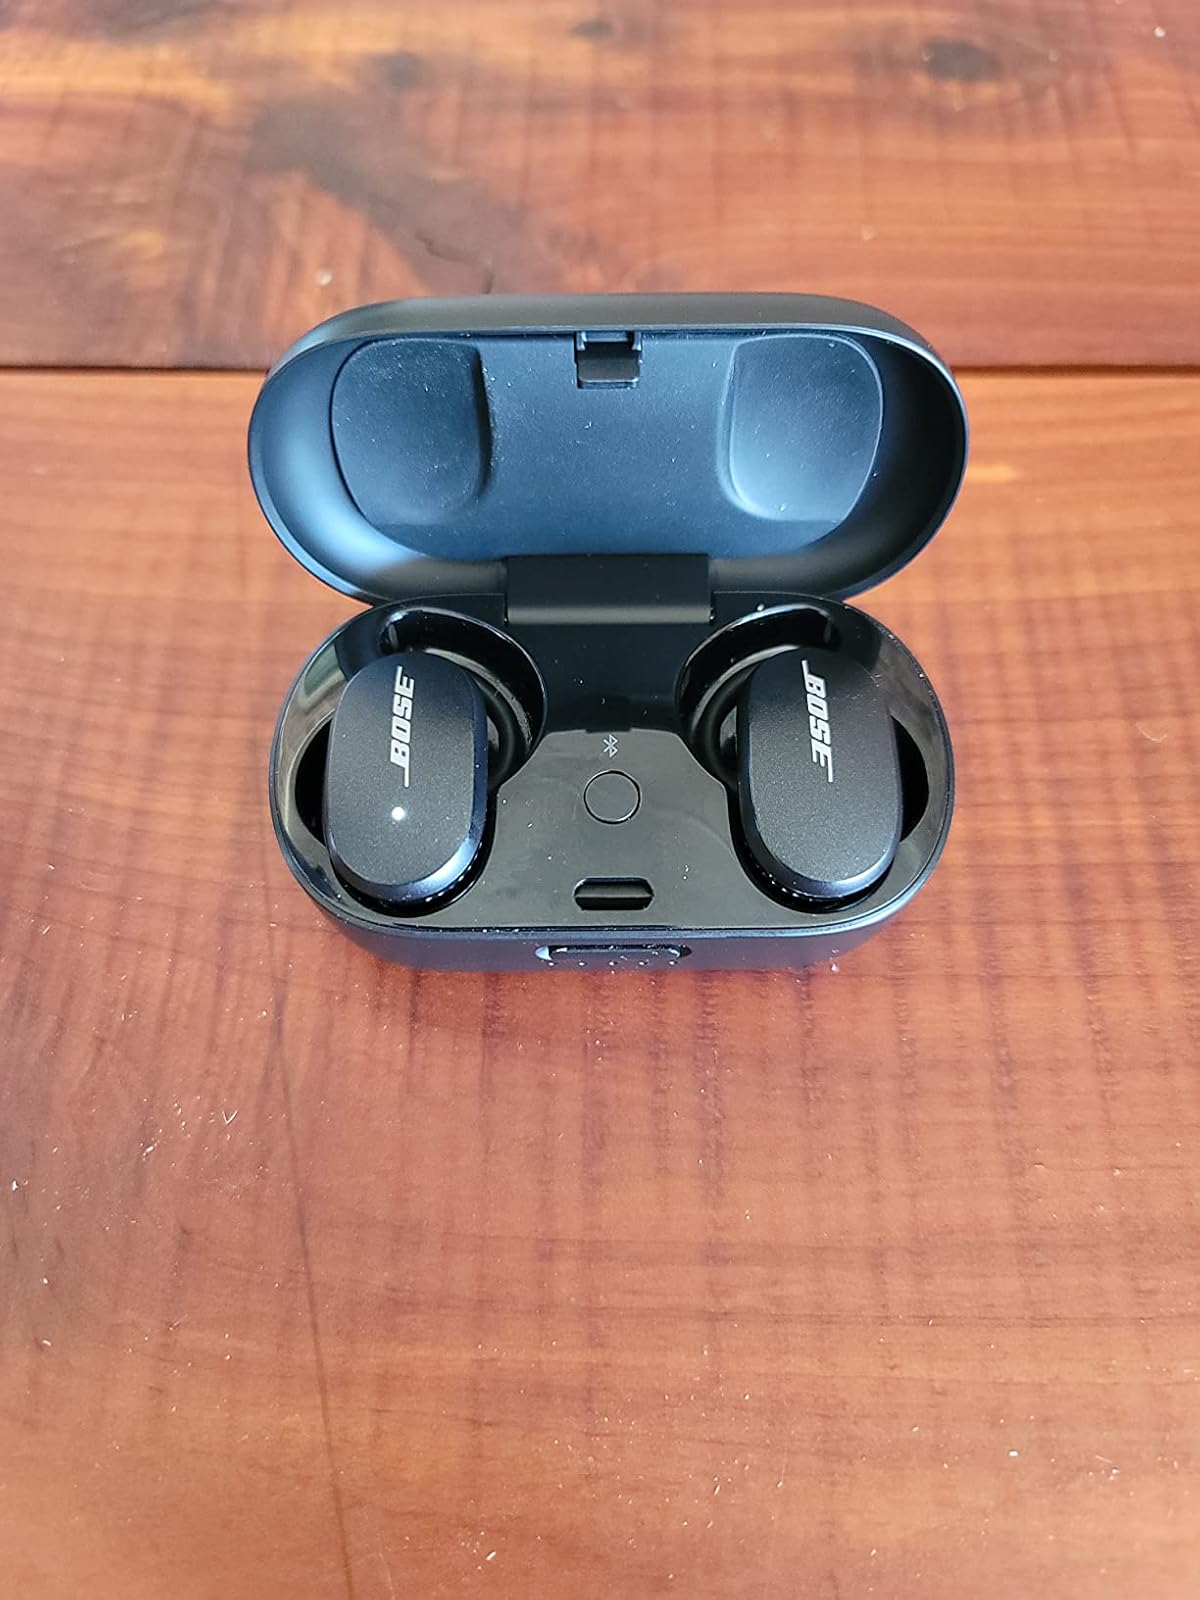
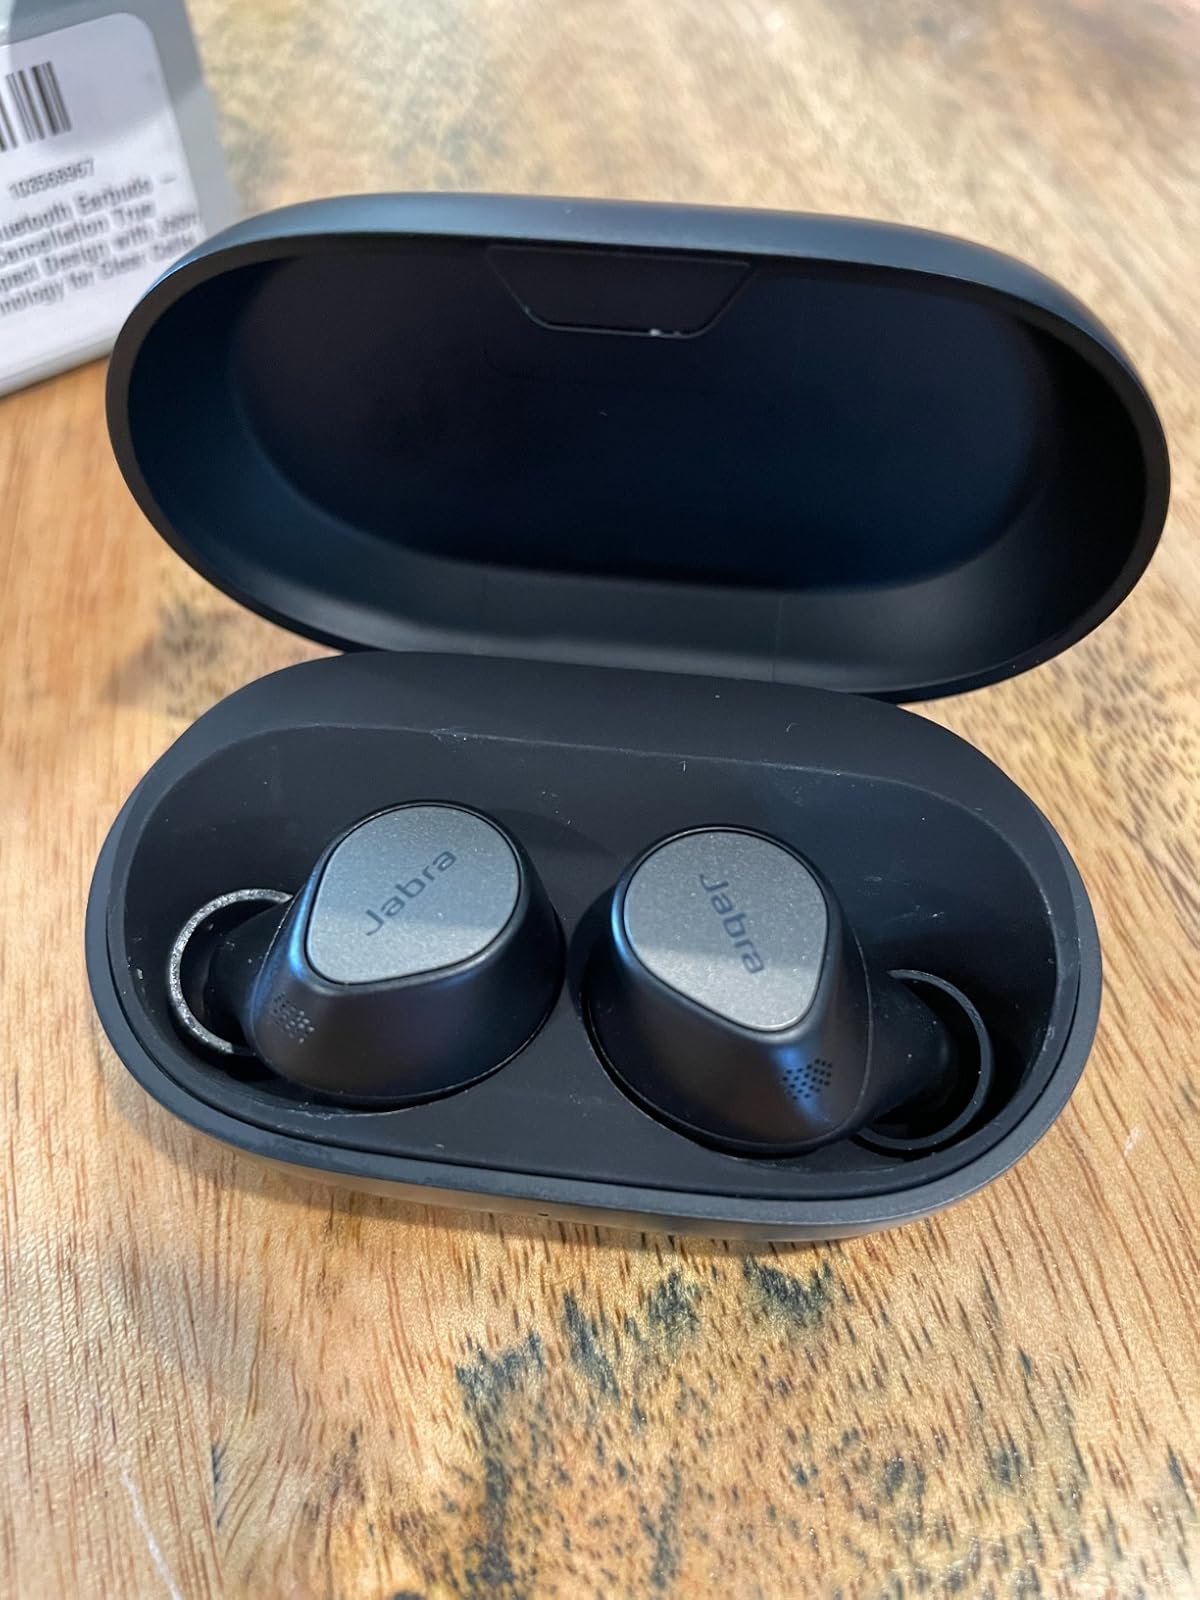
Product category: earbuds
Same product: no